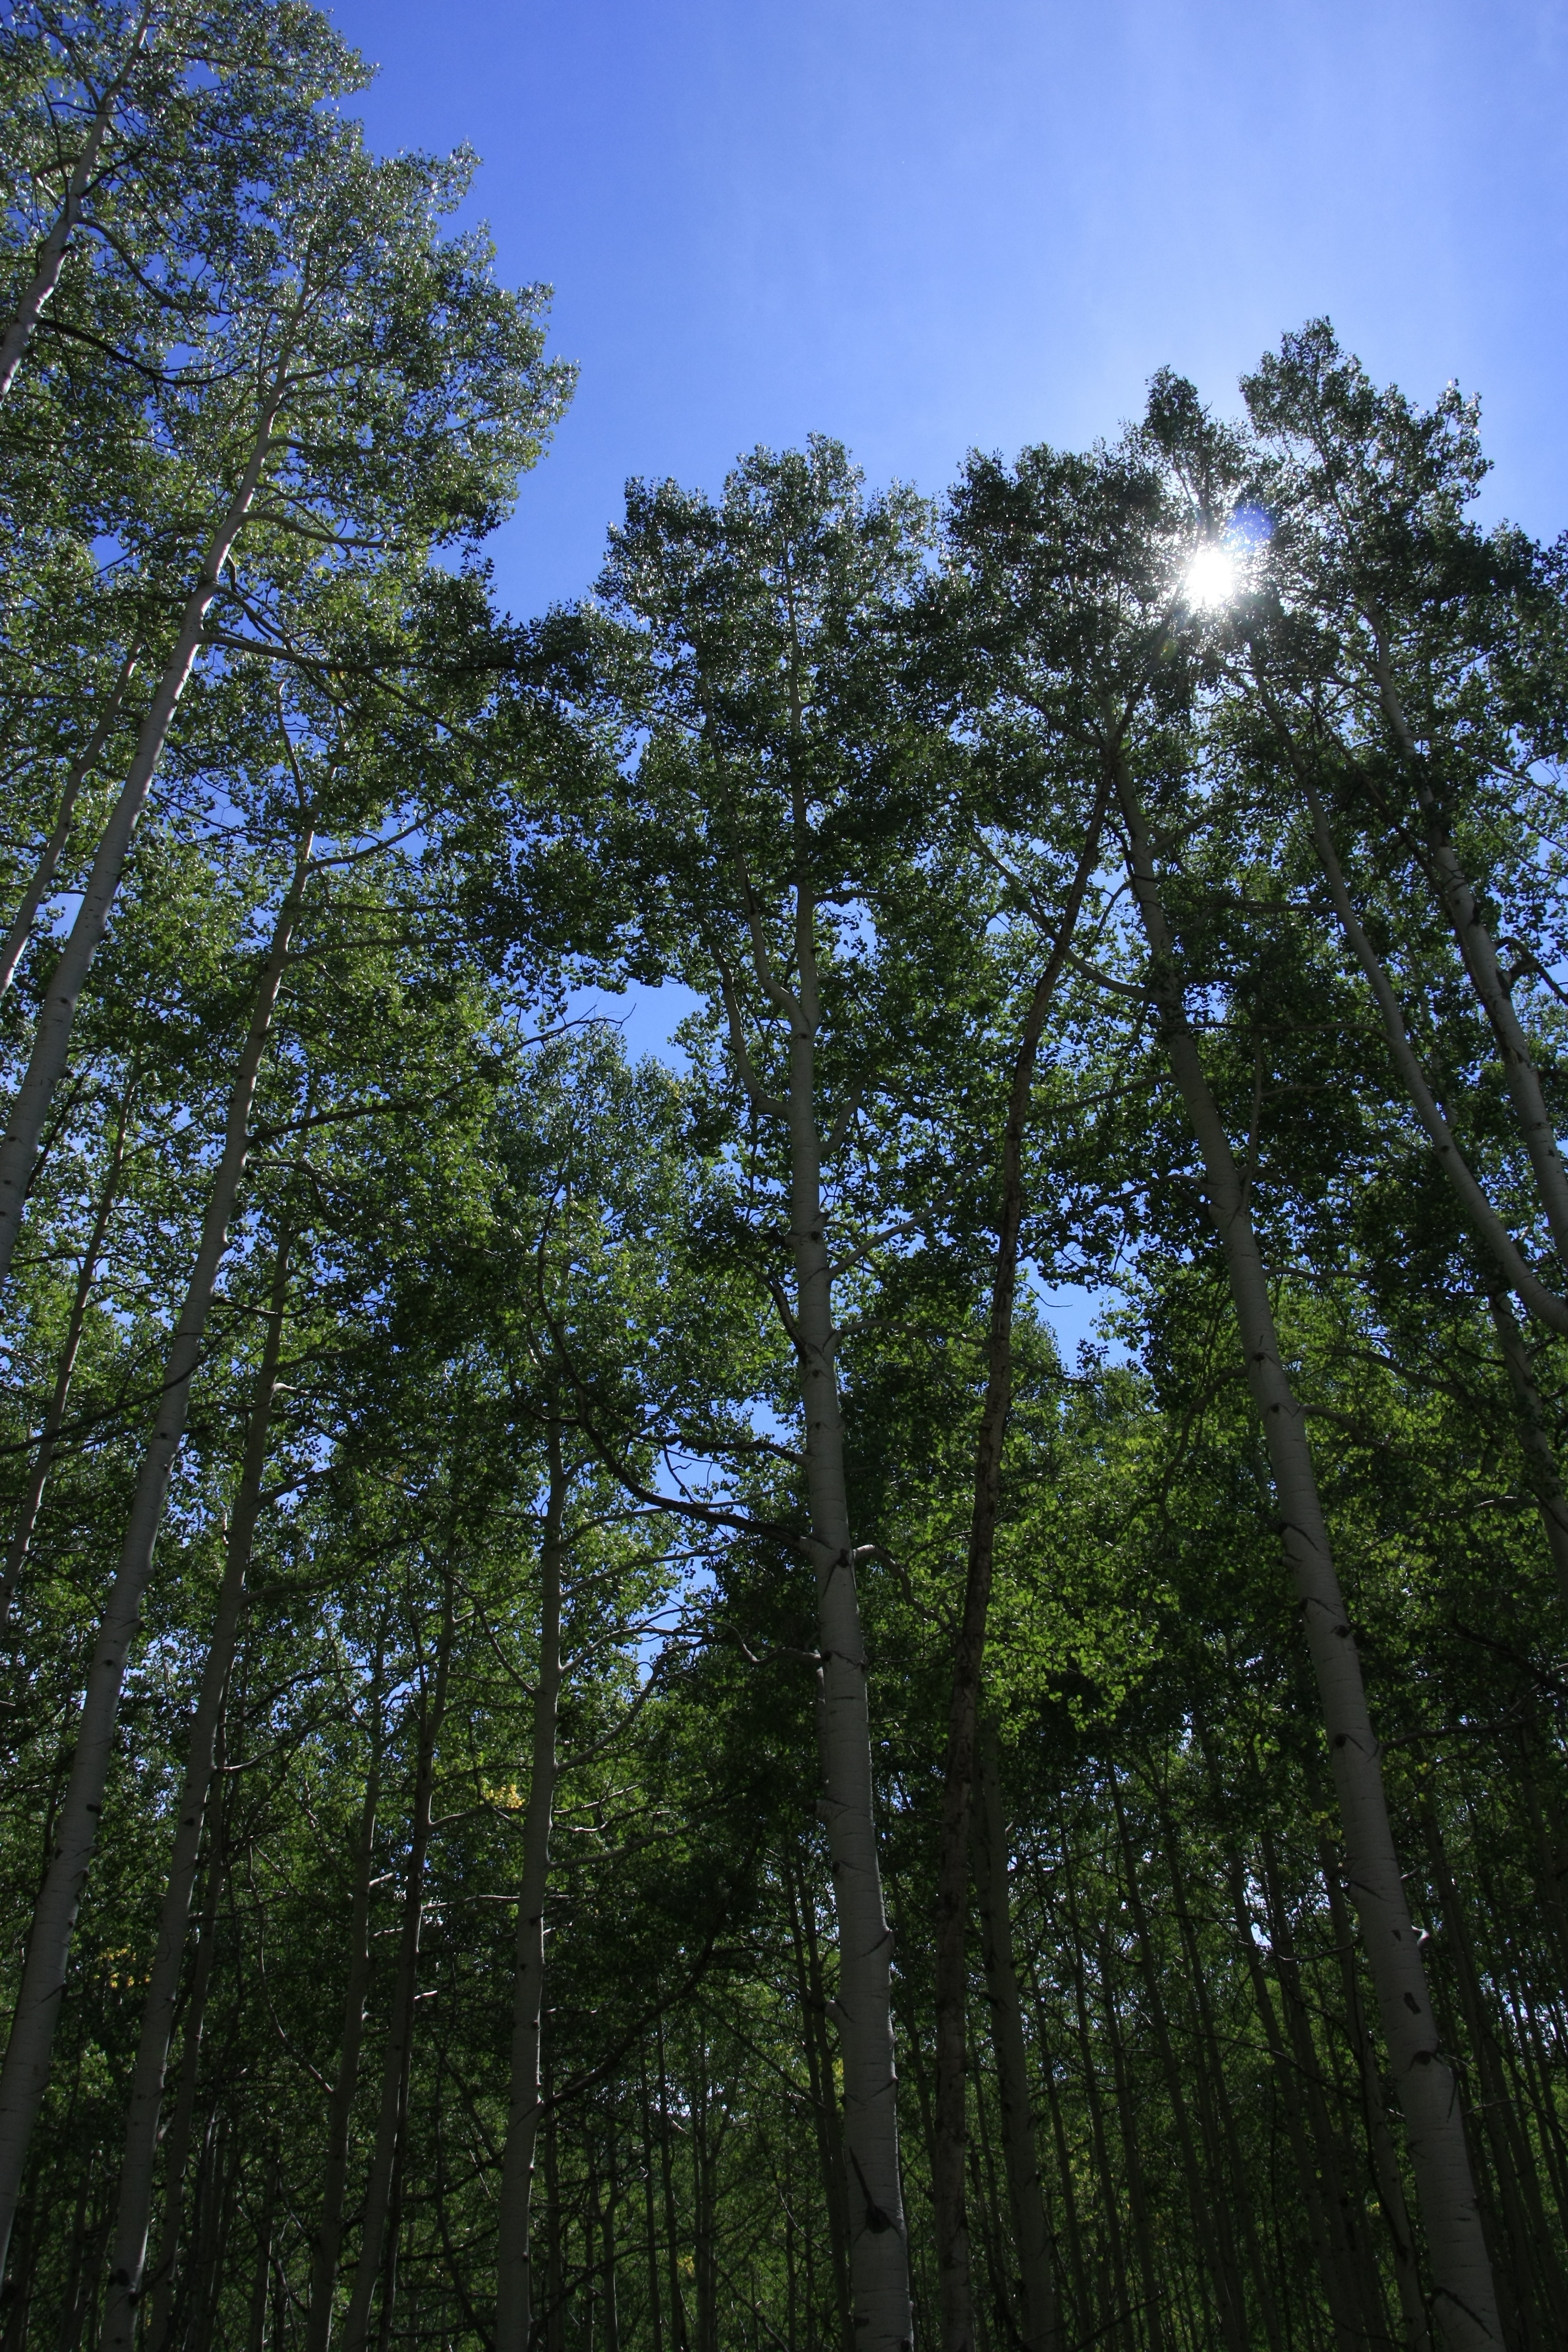
tree, nature, forest, wilderness, branch, plant, sky, meadow, sunlight, leaf, flower, green, botany, sun ray, flora, trees, spruce, vegetation, rainforest, deciduous, woodland, habitat, ecosystem, biome, natural environment, woody plant, temperate broadleaf and mixed forest, temperate coniferous forest, land plant